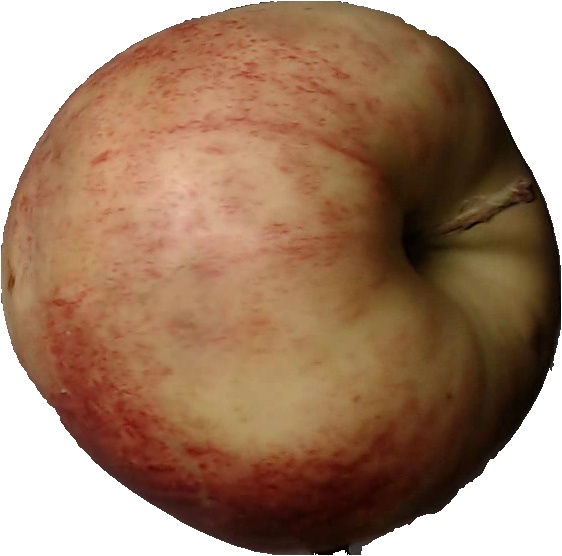
Label: apple_red_3